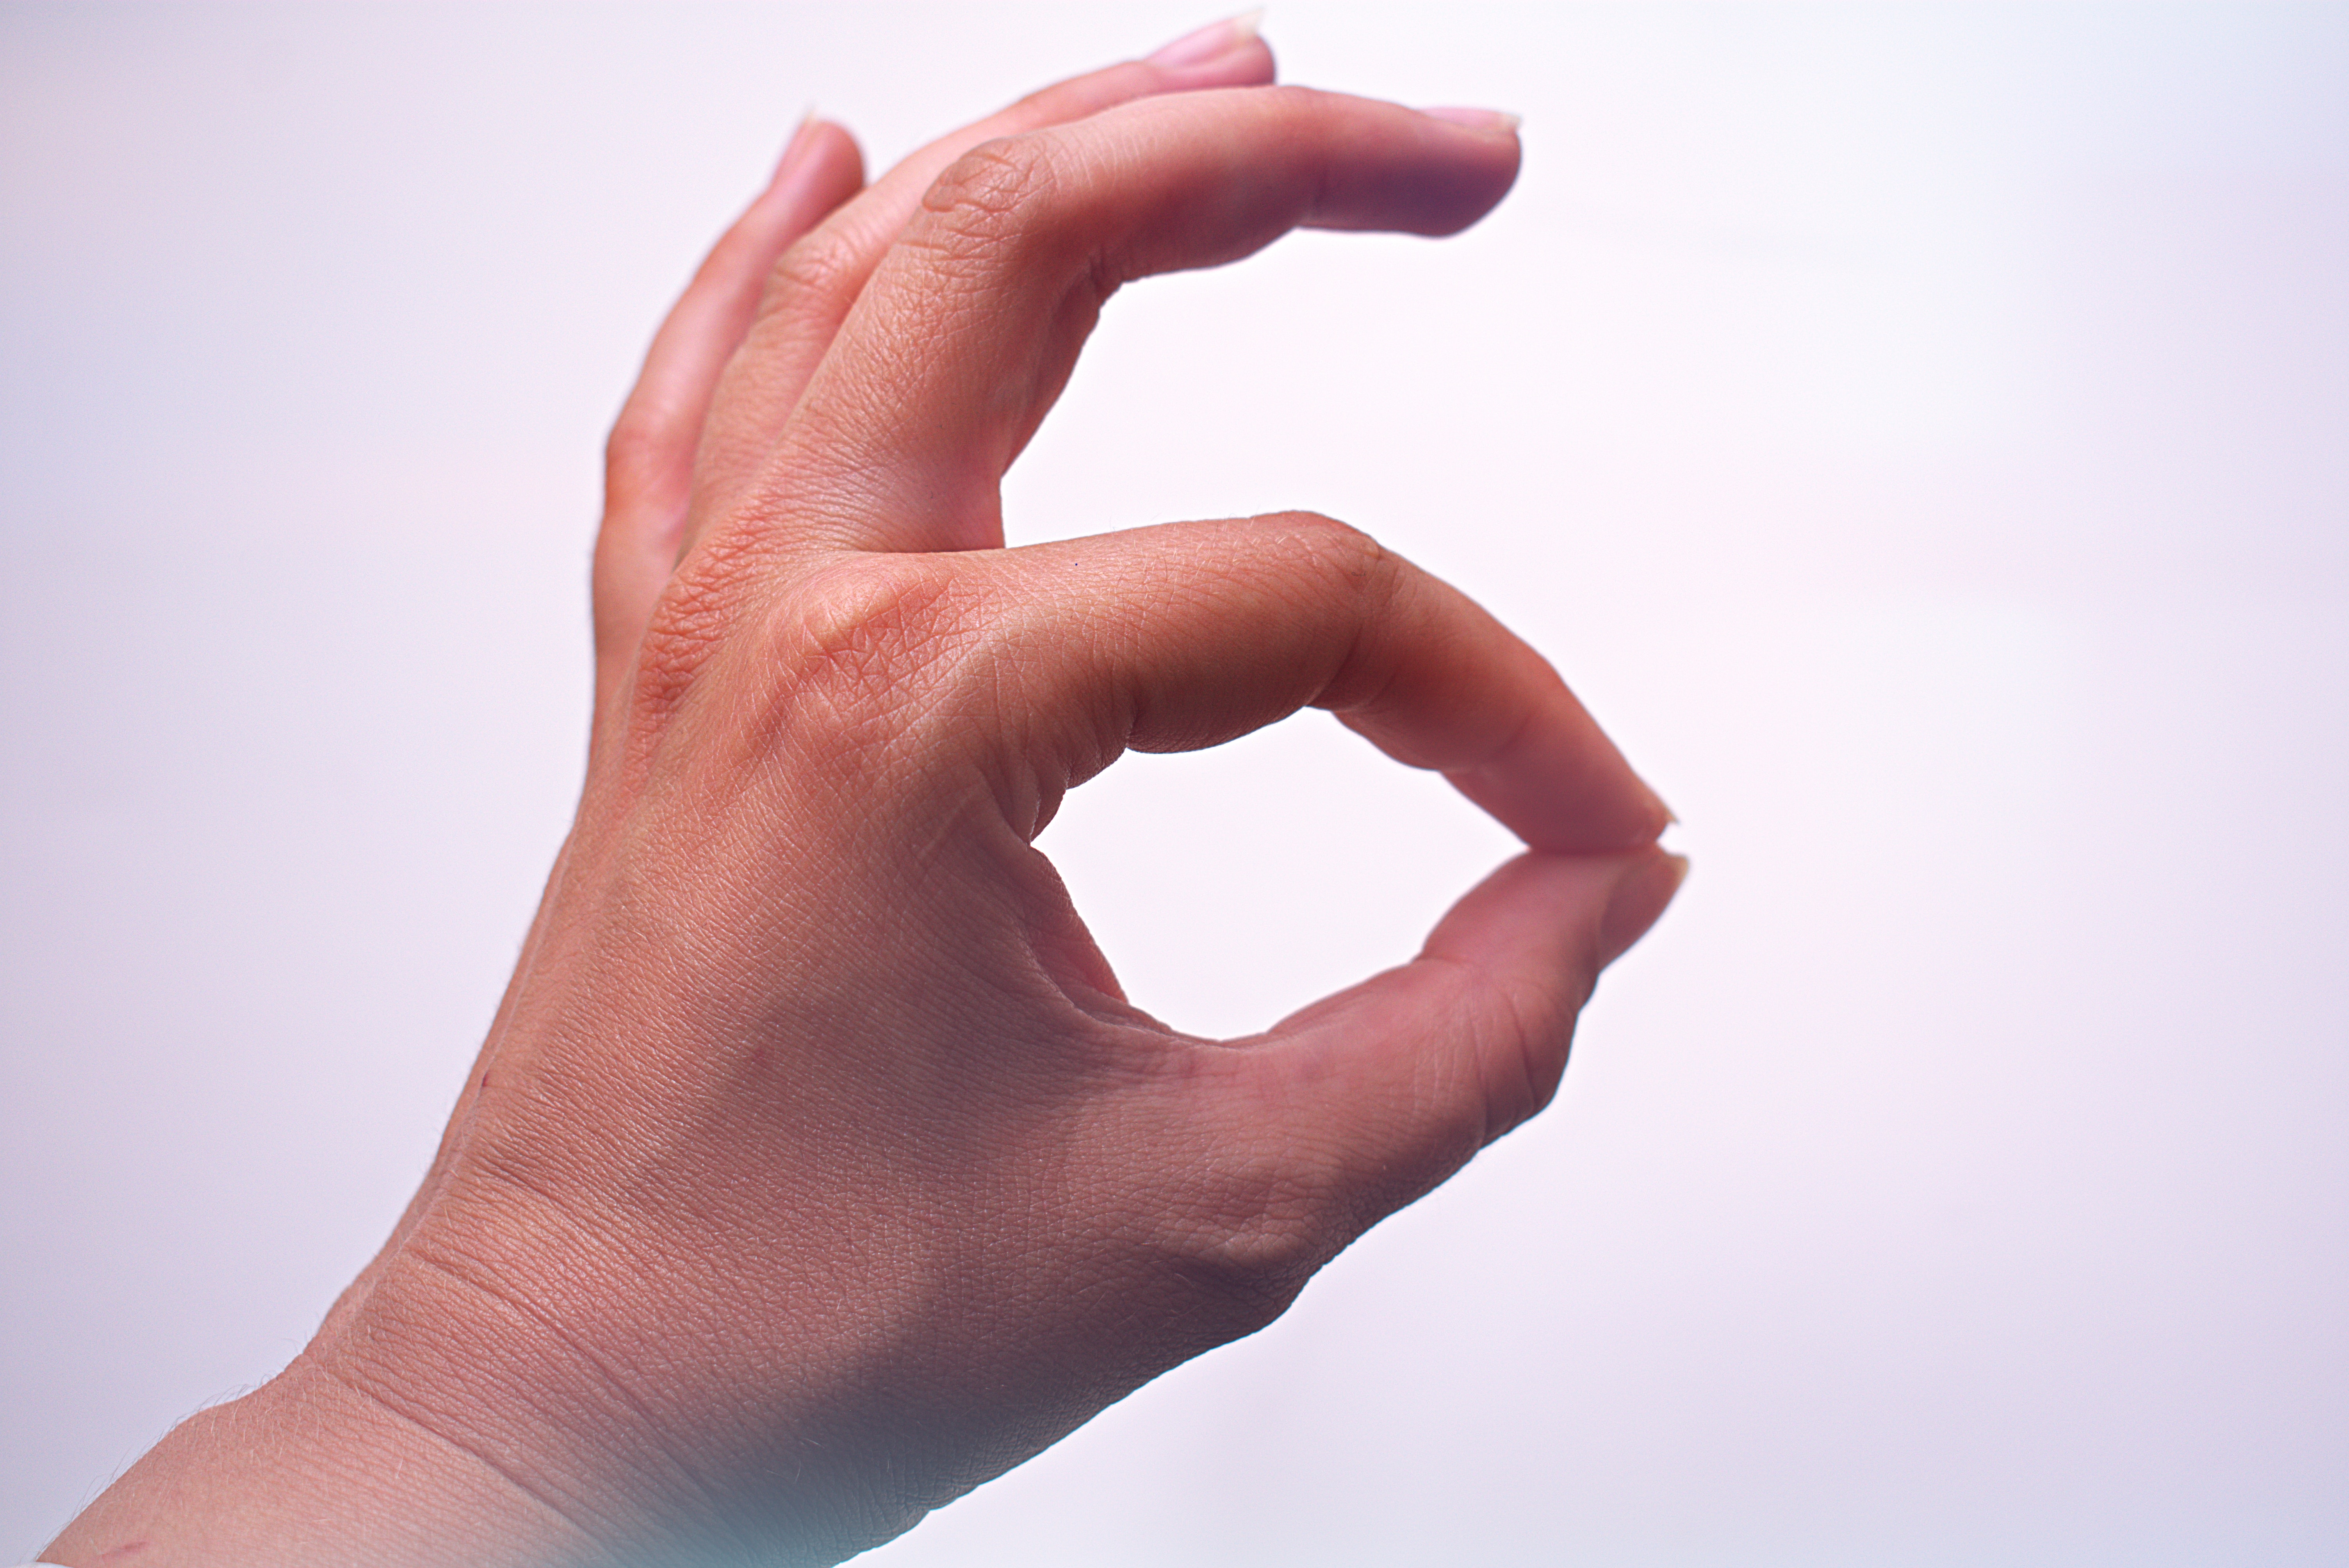
finger, hand, skin, gesture, thumb, arm, sign language, nail, joint, wrist